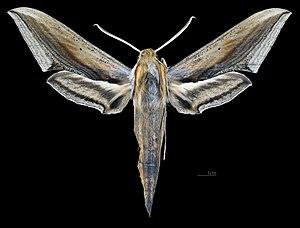
Xylophanes falco est une espèce de lépidoptères de la famille des Sphingidae, de la sous-famille des Macroglossinae, tribu des Macroglossini, sous-tribu des Choerocampina, et du genre Xylophanes.